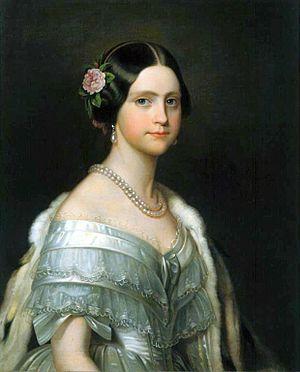
Ferdinand Maximilien de Habsbourg-Lorraine, né à Vienne le 6 juillet 1832 et mort fusillé au Cerro de las Campanas à Santiago de Querétaro le 19 juin 1867, est un archiduc d'Autriche, prince royal de Hongrie et de Bohême, devenu empereur du Mexique sous le nom de Maximilien Iᵉʳ en 1864. Frère cadet de l'empereur d'Autriche François-Joseph Iᵉʳ, il épouse en 1857 la princesse Charlotte de Belgique.
Marie-Amélie de Bragance, princesse du Brésil, est née le 1ᵉʳ décembre 1831 à Paris, en France, et est décédée le 4 février 1853 à Funchal, sur l'île de Madère, au Portugal. Elle est membre de la famille impériale du Brésil et la première fiancée du futur empereur Maximilien Iᵉʳ du Mexique.